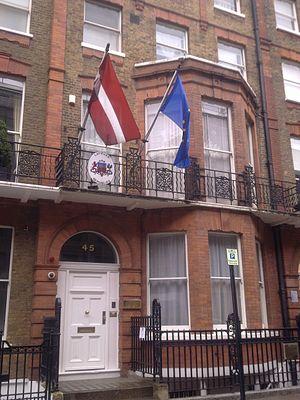
Cette liste comprend les représentations diplomatiques de la Lettonie, à l'exclusion des consulats honoraires.